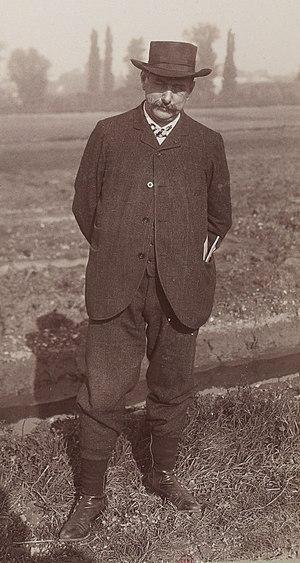
[Collection Jules Beau. Photographie sportive]
Pierre Giffard, né le 1ᵉʳ juillet 1853 à Fontaine-le-Dun, mort le 21 janvier 1922 à Maisons-Laffitte, est un homme de lettres et un grand reporter, précurseur du journalisme moderne et pionnier de la presse sportive, qui fut aussi dramaturge, réalisateur et scénariste.